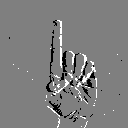
ASL letter: d